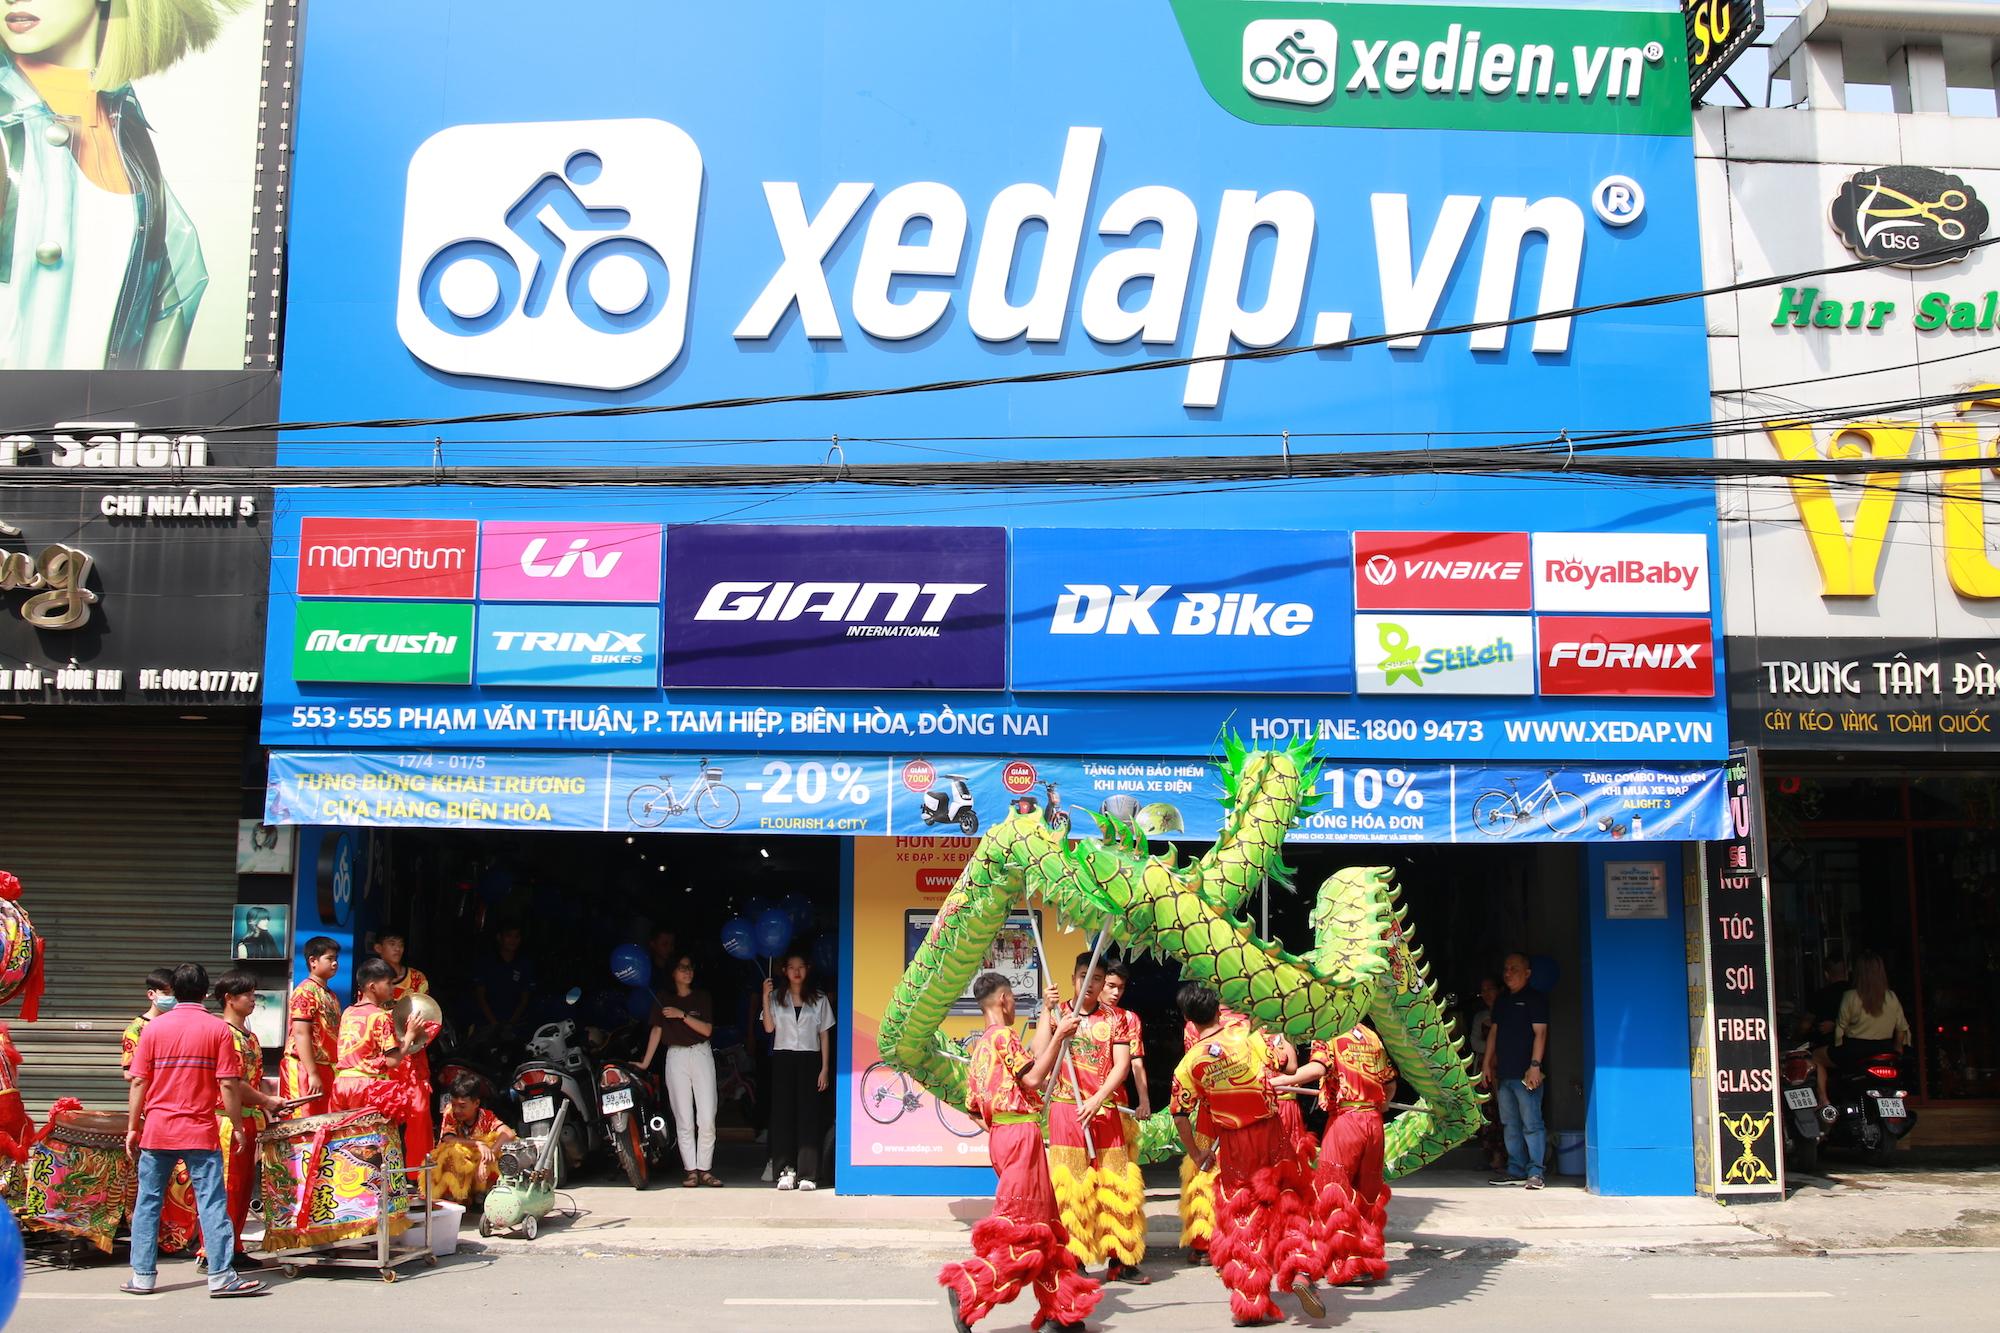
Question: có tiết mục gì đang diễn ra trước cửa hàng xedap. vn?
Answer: múa rồng nhang